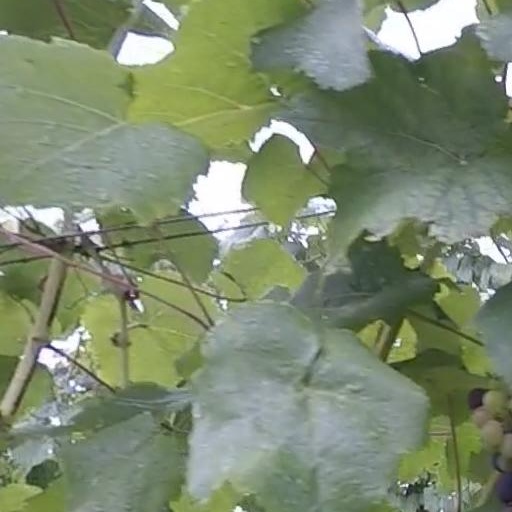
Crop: grape